Describe the emotion expressed in this image:  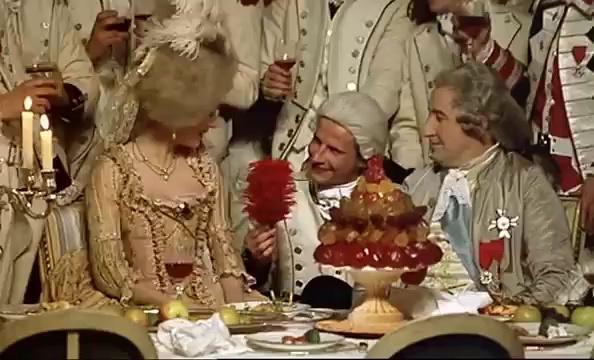
This person displays Fear, valence and arousal with high intensity.